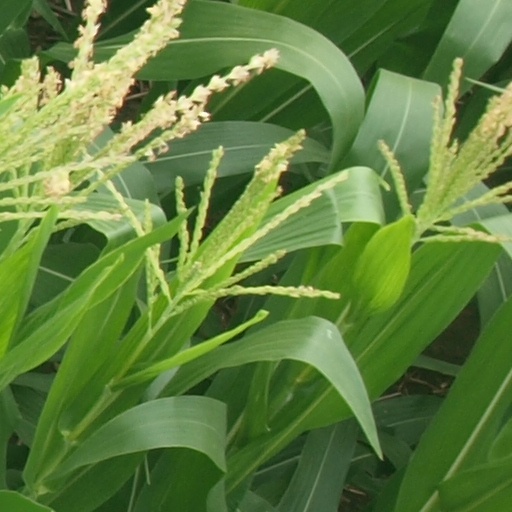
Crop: maize; corn